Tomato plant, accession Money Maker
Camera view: tilt-top (135 deg); turntable rotation: 60 degrees
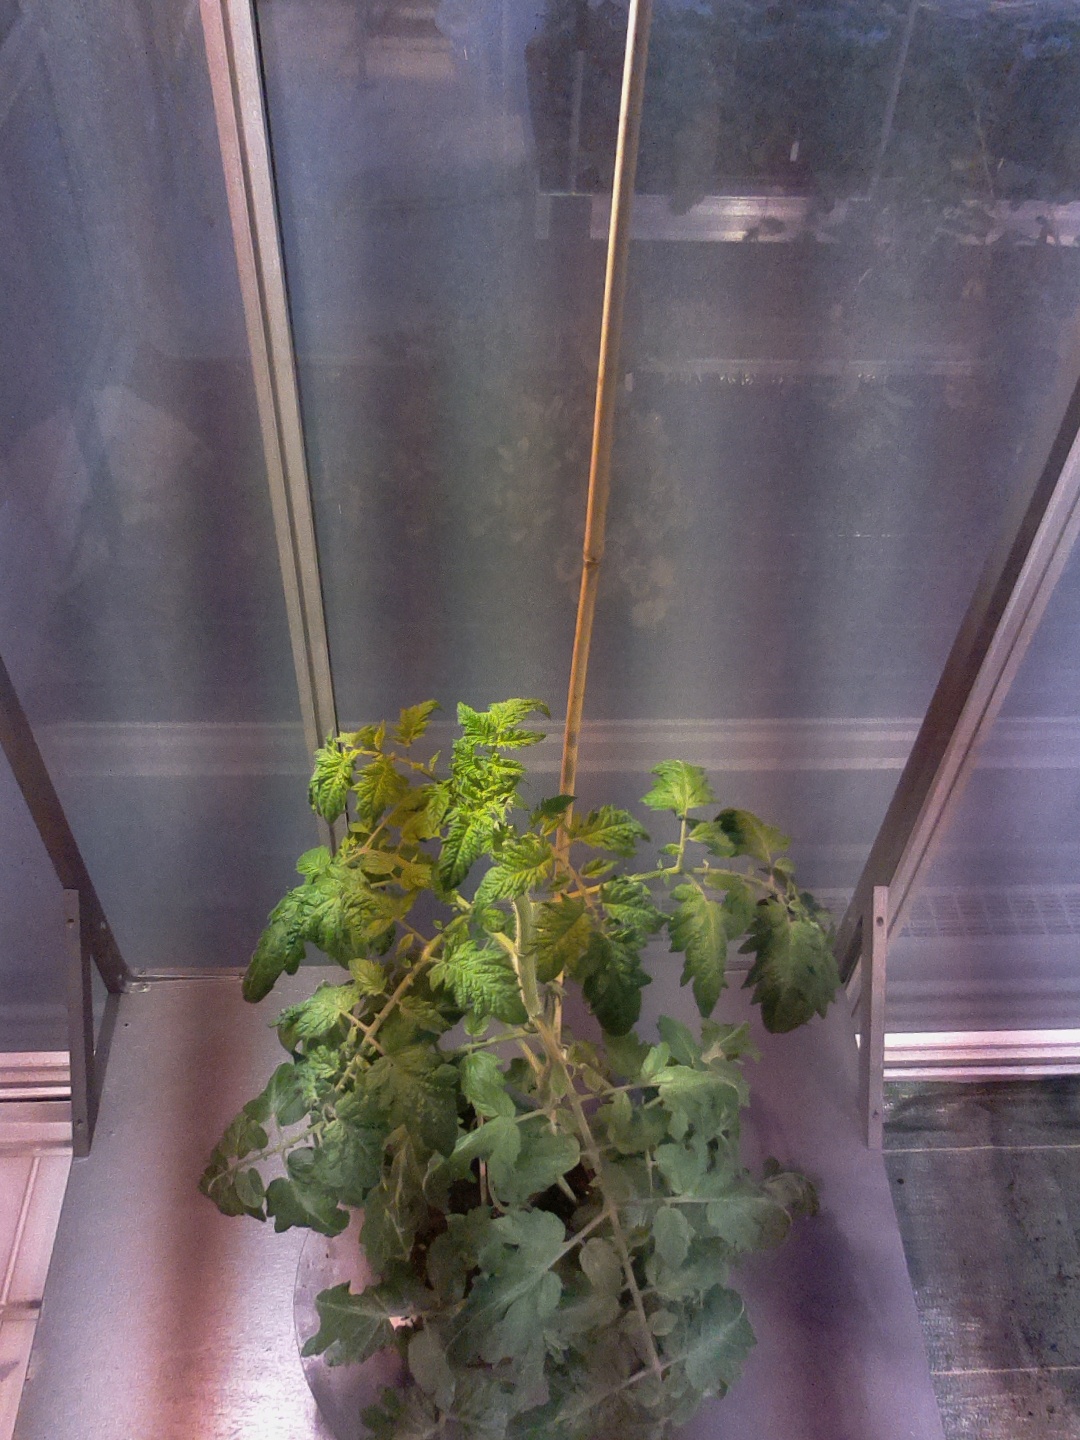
BBCH growth stage 64: 40%-50% of flowers open